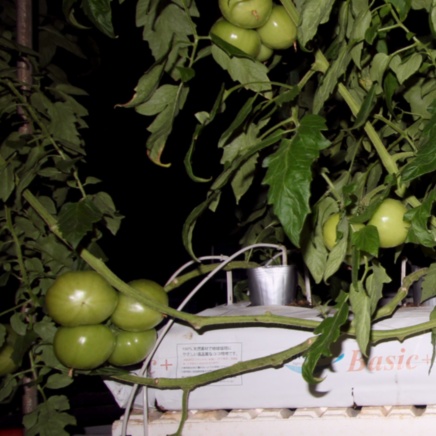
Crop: tomato